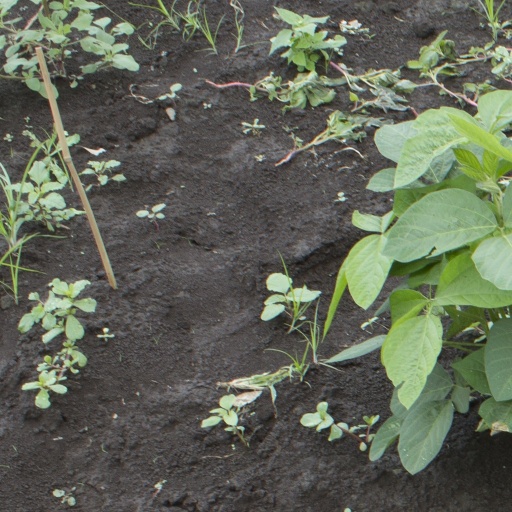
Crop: soybean